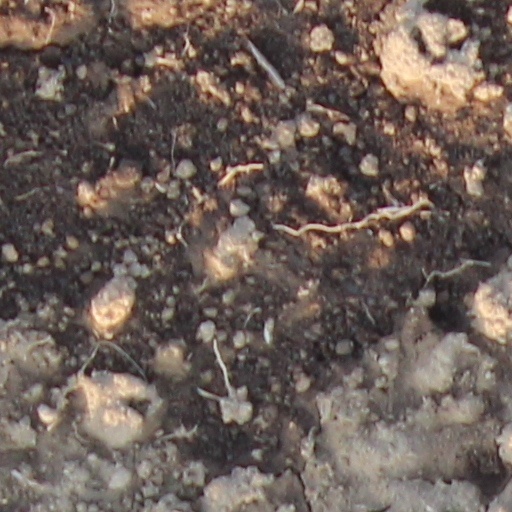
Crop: wheat